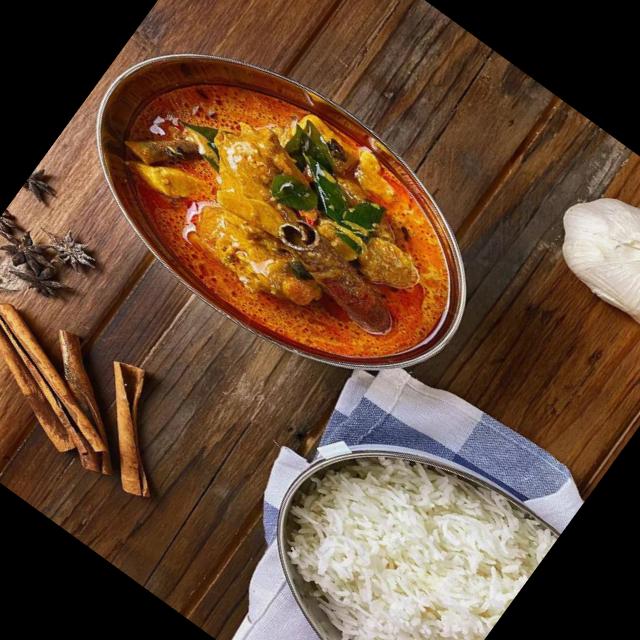
Dish: white_rice